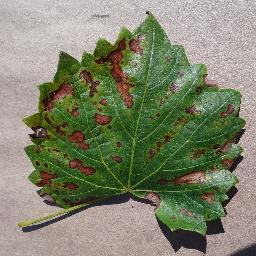
Label: Grape___Esca_(Black_Measles)